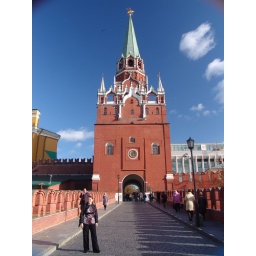
This used to be a bridge over the river, which now flows underground. The tower is entrance we used.